The Raid 2

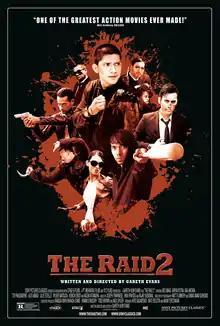
US theatrical release poster

The Raid 2, also known as The Raid: Retaliation, is a 2014 Indonesian action thriller film written, directed and edited by the Welsh filmmaker Gareth Evans. Serving as the sequel to "The Raid" (2011), Iko Uwais reprises his role as the tactical squad member Rama, with Arifin Putra, Oka Antara, Tio Pakusadewo, Alex Abbad, Cecep Arif Rahman, Julie Estelle, Ryuhei Matsuda, Kenichi Endō and Kazuki Kitamura joining in new roles. In the film, Rama is sent undercover to expose the corrupt police officials colluding with the crime families of Jakarta's criminal underworld.